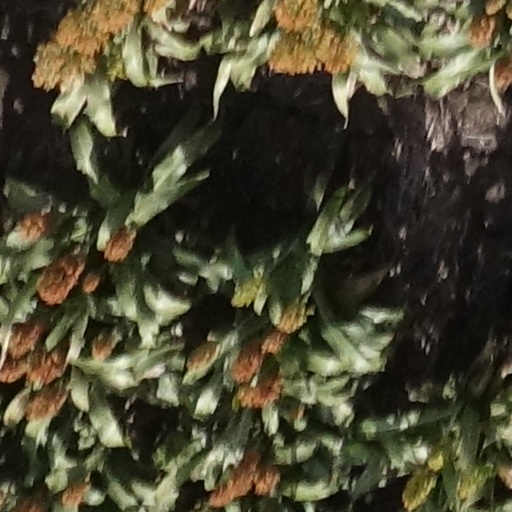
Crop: sorghum